Forest Hill Cemetery (Madison, Wisconsin)

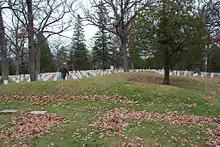
Architectural historian Gary Tipler traverses a panther effigy mound in Forest Hill Cemetery, 2008

The cemetery protects seven precontact effigy mounds, dating from 700 to 1200 CE. The earthworks are shaped like a goose flying down a slope toward Lake Wingra, two panthers, and a linear shape. Three more linear mounds have been destroyed by cemetery development and the goose's head was destroyed by grading for the railroad. The mound group is listed on the National Register of Historic Places in 1974.